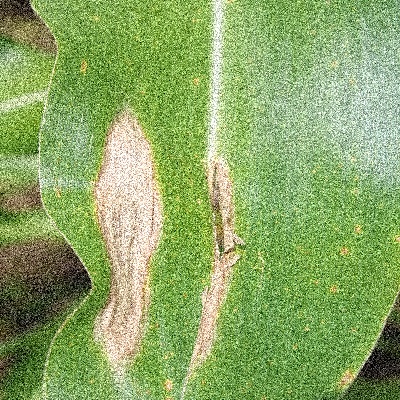
Label: Corn_(Maize)___Leaf_Spot